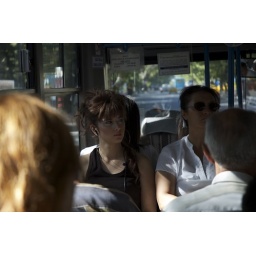
girl in bus to Ankara